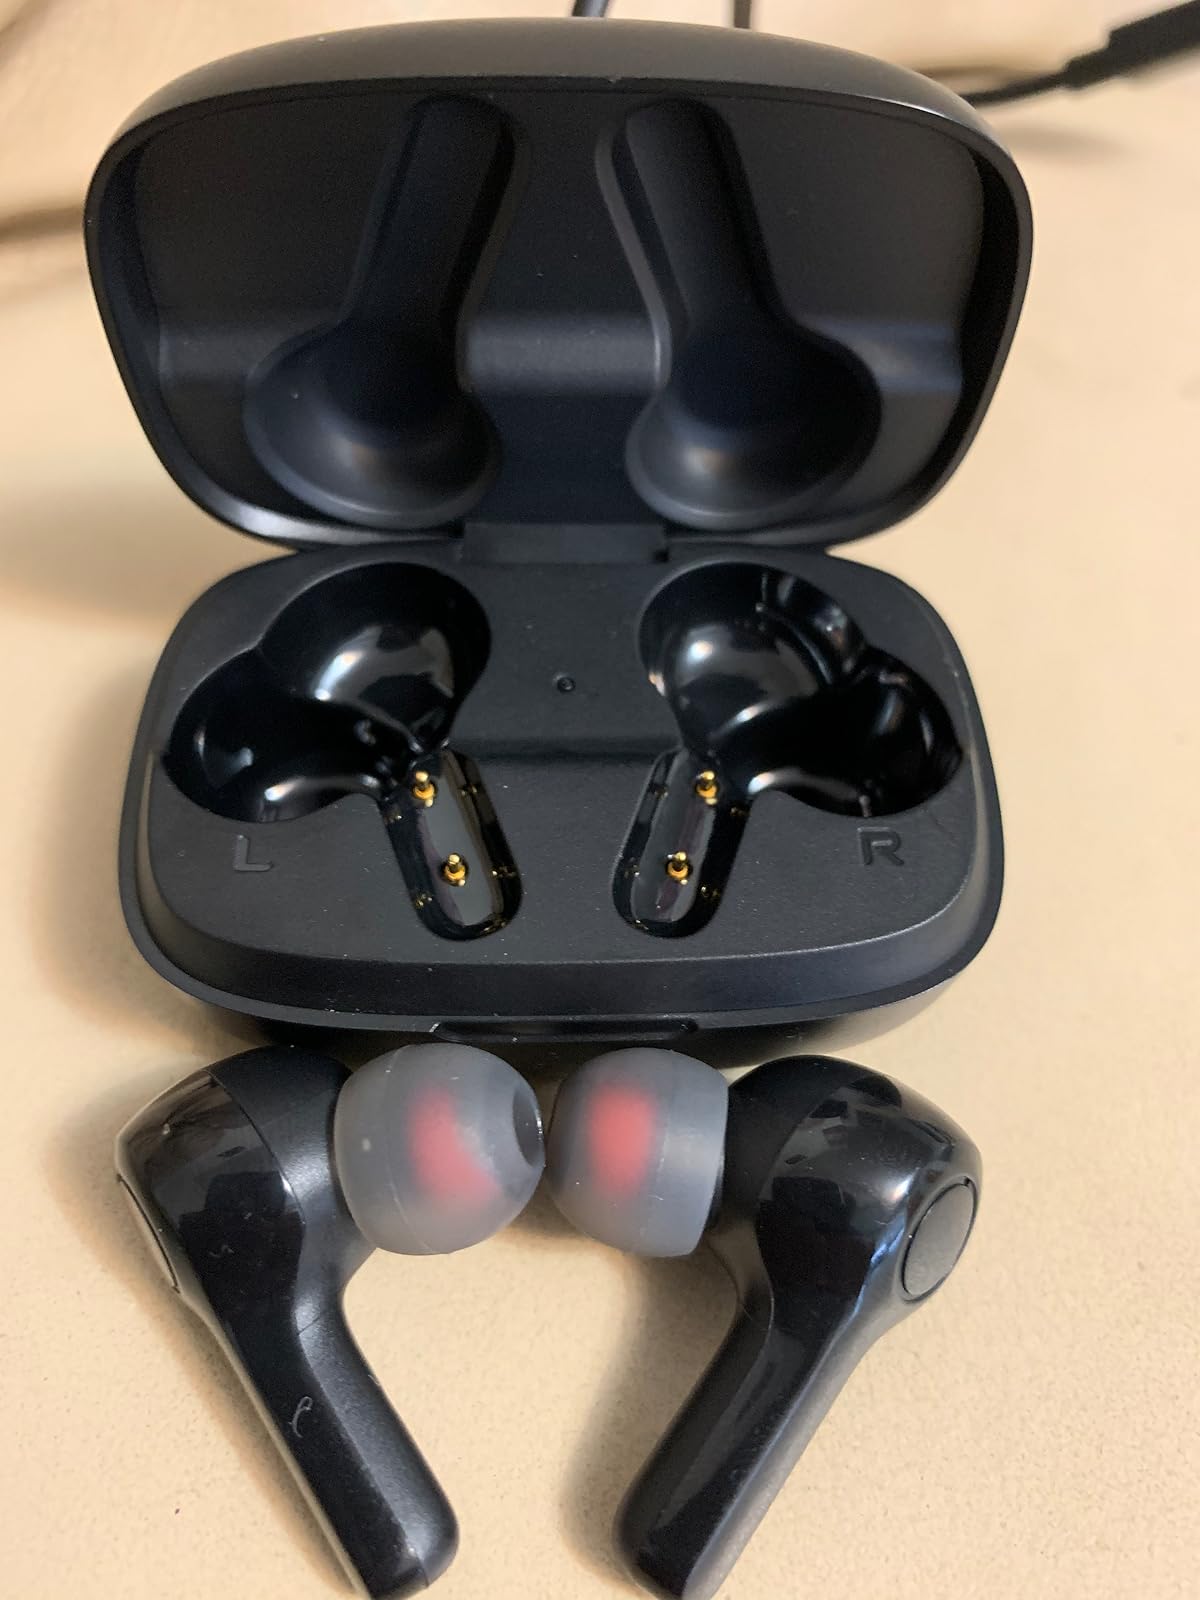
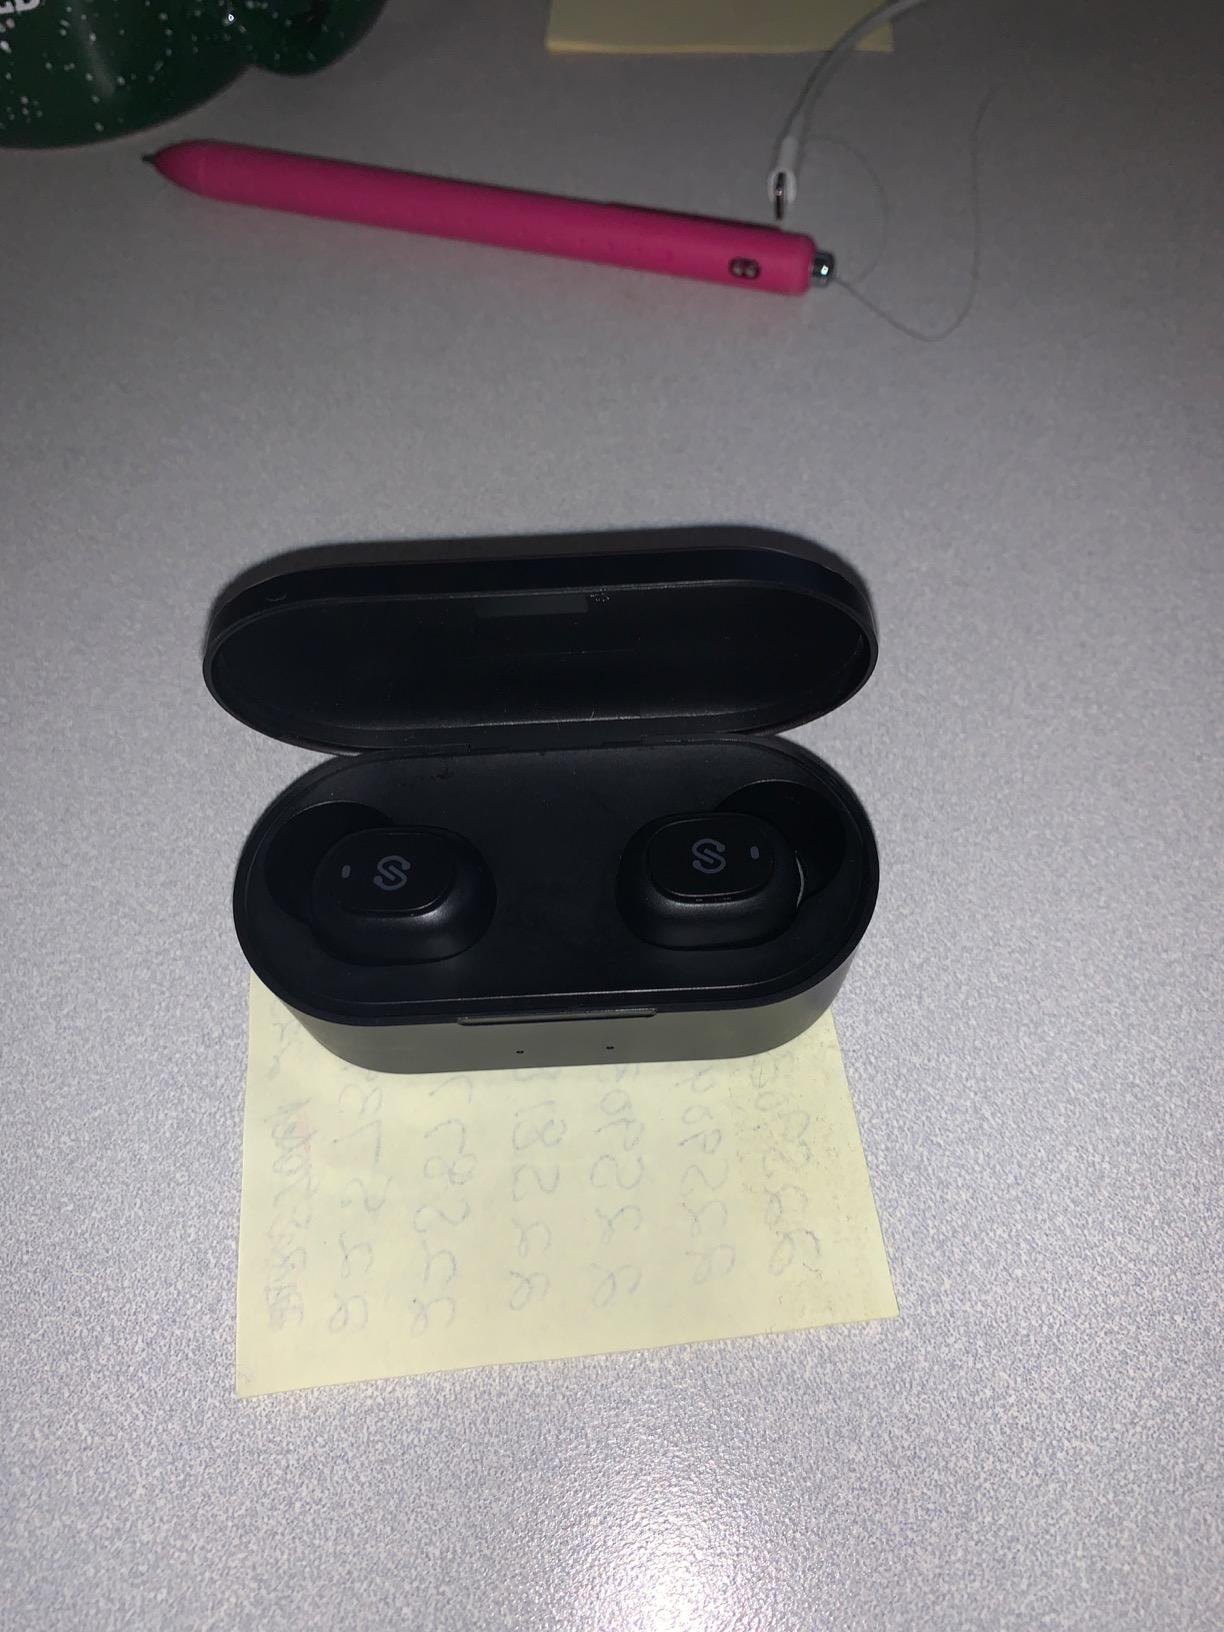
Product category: earbuds
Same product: no